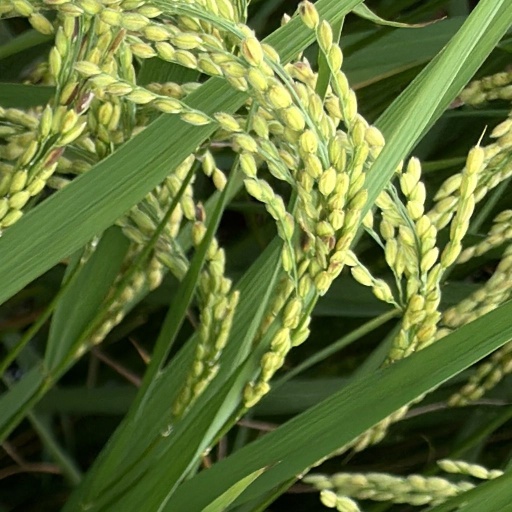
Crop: rice